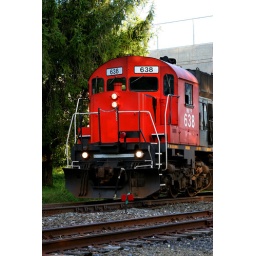
Switching cars out of the Pittsburgh Corning Glass plant in Port Allegany, PA.